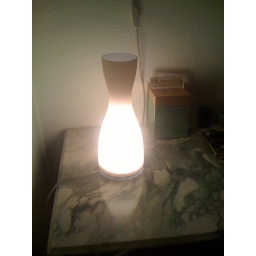
Foscarini Dress 07 lamp in yellow - sale price: 120 chf